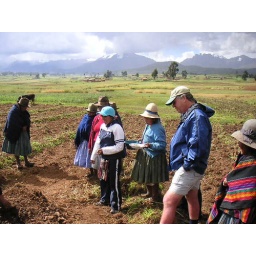
Notice the mountains in the back ground